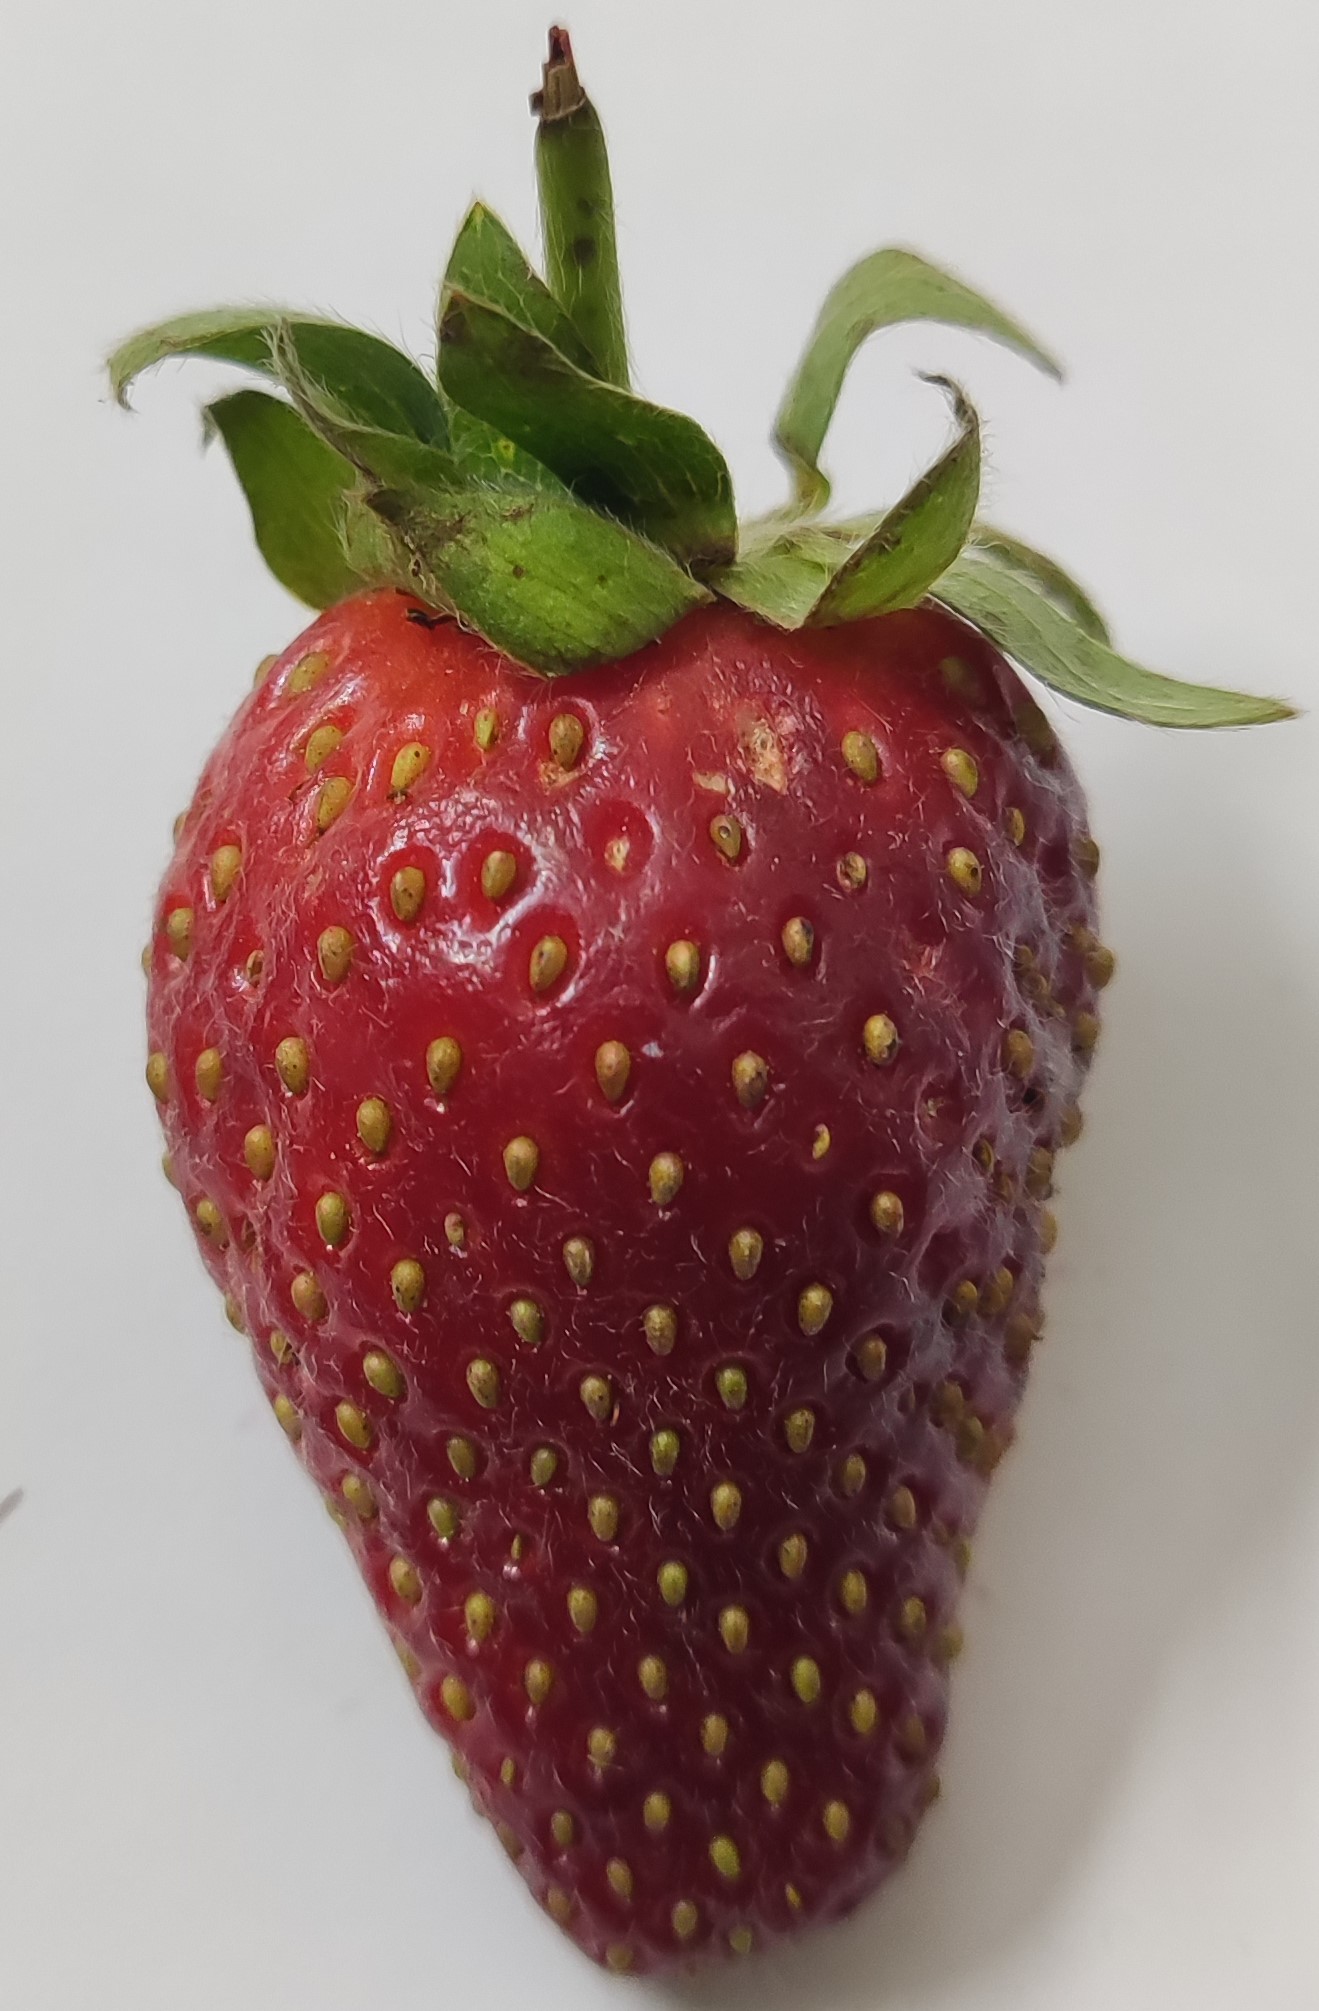
Fruit: strawberry
Condition: fresh